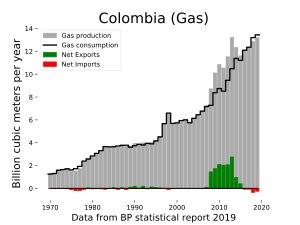
Le secteur de l'énergie en Colombie est dominé par le charbon, dont la production est exportée à 93,5 %, le pétrole, et le gaz naturel ; la Colombie était en 2017 le 8ᵉ producteur et le 4ᵉ exportateur mondial de charbon avec 6,8 % des exportations mondiales. Les combustibles fossiles représentaient 49 % des exportations colombiennes en 2016.